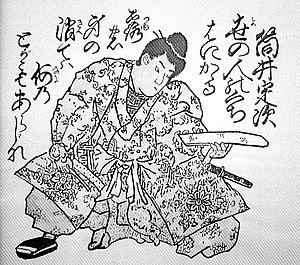
Tsutsui Sadatsugu est un cousin et fils adopté de Tsutsui Junkei, seigneur féodal de la province de Yamato.